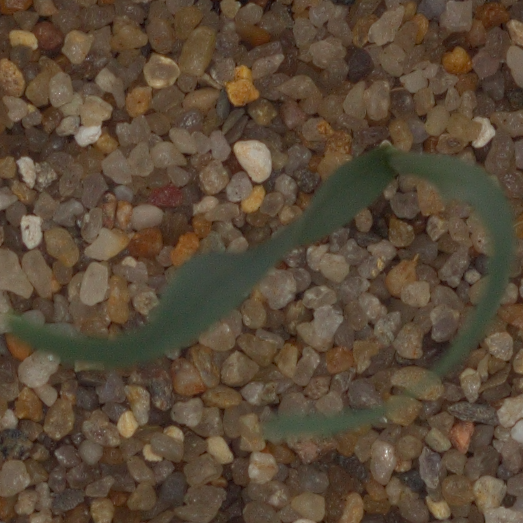
Label: common_wheat